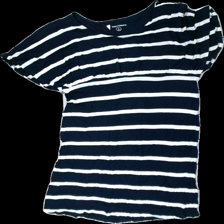
View: front
Type: Dress
Category: Ladies
Brand: Not in the list
Brand text on label: heartbeats
Colors: White, Blue
Material: 100% viscose
Pattern: Striped
Cut: Regular
Size: 44
Season: Summer
Damage location: bottom center
Damage 2 location: bottom right
Price range: <50
Recommended usage: Reuse
Description: randig klänning, lite hårig